Assemblea Nacional Catalana

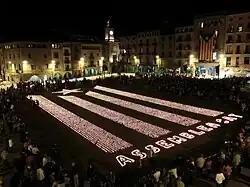
Estelada flag of candle organized by the ANC in the Major square in Vic, 11 October 2012.

The origin of the organization was the National Conference for the Catalan State (Conferència Nacional per l'Estat Propi), held on 30 April 2011 in Barcelona, in which 1,500 people participated. A Permanent Council and the interim secretariat were elected at this conference.